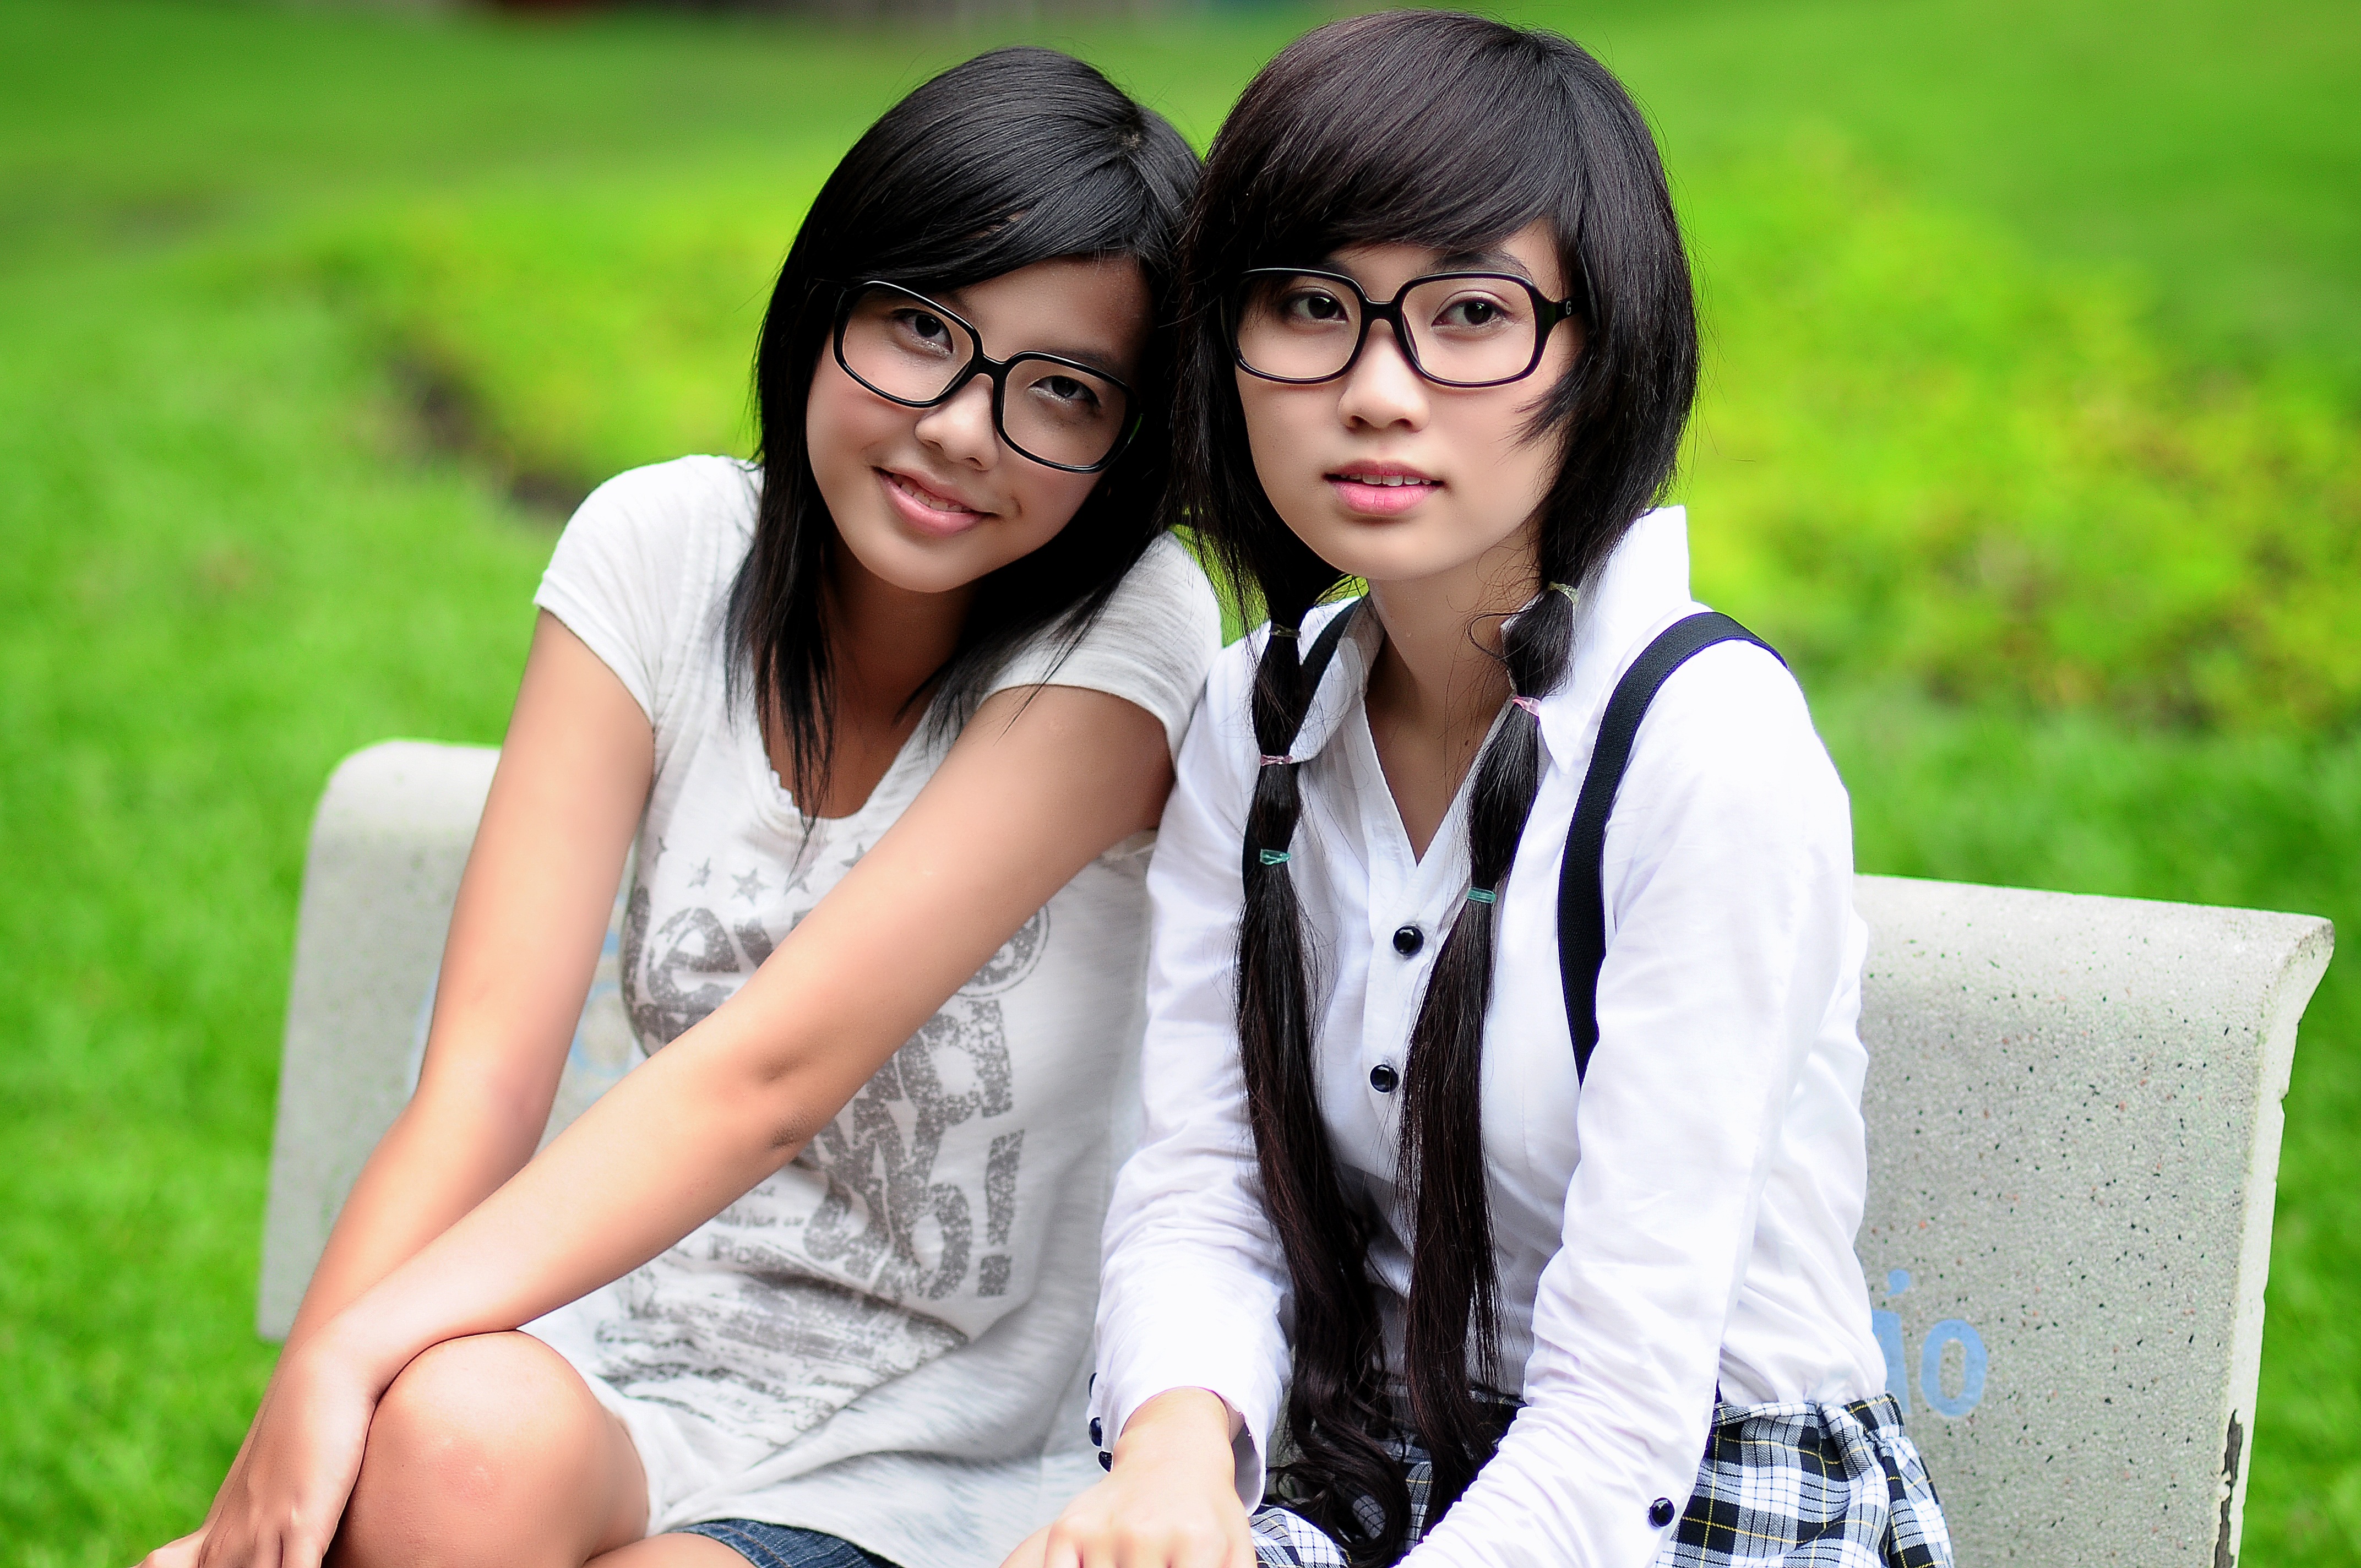
outdoor, person, people, girl, hair, white, photography, cute, summer, female, asian, portrait, model, young, chinese, park, student, fashion, lifestyle, holding, smiling, smile, caucasian, cheerful, posing, long, face, eyes, friends, happy, happiness, women, glasses, beauty, joy, pretty, enjoy, attractive, adult, stylish, asian people, asian girl, photo shoot, pretty girl, portrait photography